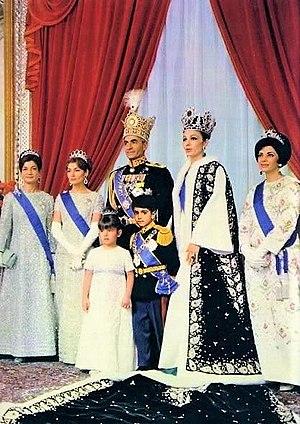
S.A.I. Shahnaz Pahlavi, née le 27 octobre 1940 à Téhéran, est une princesse iranienne de la maison Pahlavi. Elle est la fille aînée et le premier enfant de Mohammad Reza Pahlavi, dernier chah d'Iran, et de sa première épouse Fawzia d'Égypte. Elle est d'origine française, égyptienne, grecque, albanaise et turque par sa mère.
La princesse Chams ol-Molk Pahlavi ou Chams Pahlavi, née à Téhéran le 18 octobre 1917 et décédée à Santa Barbara le 29 février 1996, est la sœur aînée du dernier chah d’Iran, Mohammad Reza Pahlavi. Elle est la fille de Reza Pahlavi et de sa deuxième femme Tadj ol-Molouk.
Farah Pahlavi, née Diba le 14 octobre 1938 à Téhéran, a été la troisième et dernière épouse de Mohammad Reza Pahlavi, chah d'Iran, de 1959 à 1980. D'abord reine, elle est faite impératrice en 1967, titre qu'elle va porter officiellement jusqu'au renversement de la monarchie en 1979.
Mohammad Reza Chah Pahlavi ou Muhammad Rizā Shāh Pahlevi dit Aryamehr, né le 26 octobre 1919 à Téhéran et mort le 27 juillet 1980 au Caire, était le second et dernier monarque de la dynastie Pahlavi de la monarchie iranienne. Dernier chah d'Iran, il régne du 16 septembre 1941 au 11 février 1979. Contraint à l'exil le 16 janvier 1979, Mohammad Reza Pahlavi est remplacé par un conseil royal et renversé par la Révolution iranienne, mais n'abdique jamais officiellement. Il succéde à son père, Reza Chah, lorsque ce dernier, jugé trop proche de l'Allemagne nazie, est contraint d'abdiquer en septembre 1941 lors de l'invasion anglo-soviétique de l'Iran. Au lendemain de la Seconde Guerre mondiale, le jeune chah est confronté aux tentatives sécessionnistes dans les provinces du nord-est lors de la crise irano-soviétique et aux rébellions tribales dans le sud du pays. Mohammad Reza Pahlavi se rapproche par la suite des États-Unis et entretient des liens très étroits avec la Maison-Blanche, en particulier avec les présidents Dwight Eisenhower et Richard Nixon.